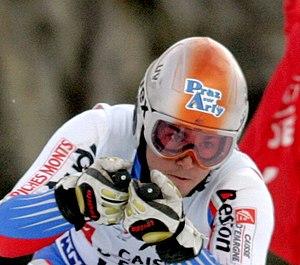
Portrait_Ski_FANARA
Thomas Fanara, né le 24 avril 1981 à Annecy, est un skieur alpin français spécialiste des épreuves techniques en particulier le slalom géant. Licencié au ski club de Praz sur Arly, il participe aux Jeux olympiques de Turin 2006 en slalom géant ainsi qu'à deux championnats du monde, en 2007 à Åre où il termine seizième du slalom géant et en 2009 à Val d'Isère. En Coupe du monde, son meilleur résultat est une victoire lors du triplé français au géant des finales 2016 à Saint Moritz.